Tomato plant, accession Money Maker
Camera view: bottom (45 deg); turntable rotation: 30 degrees
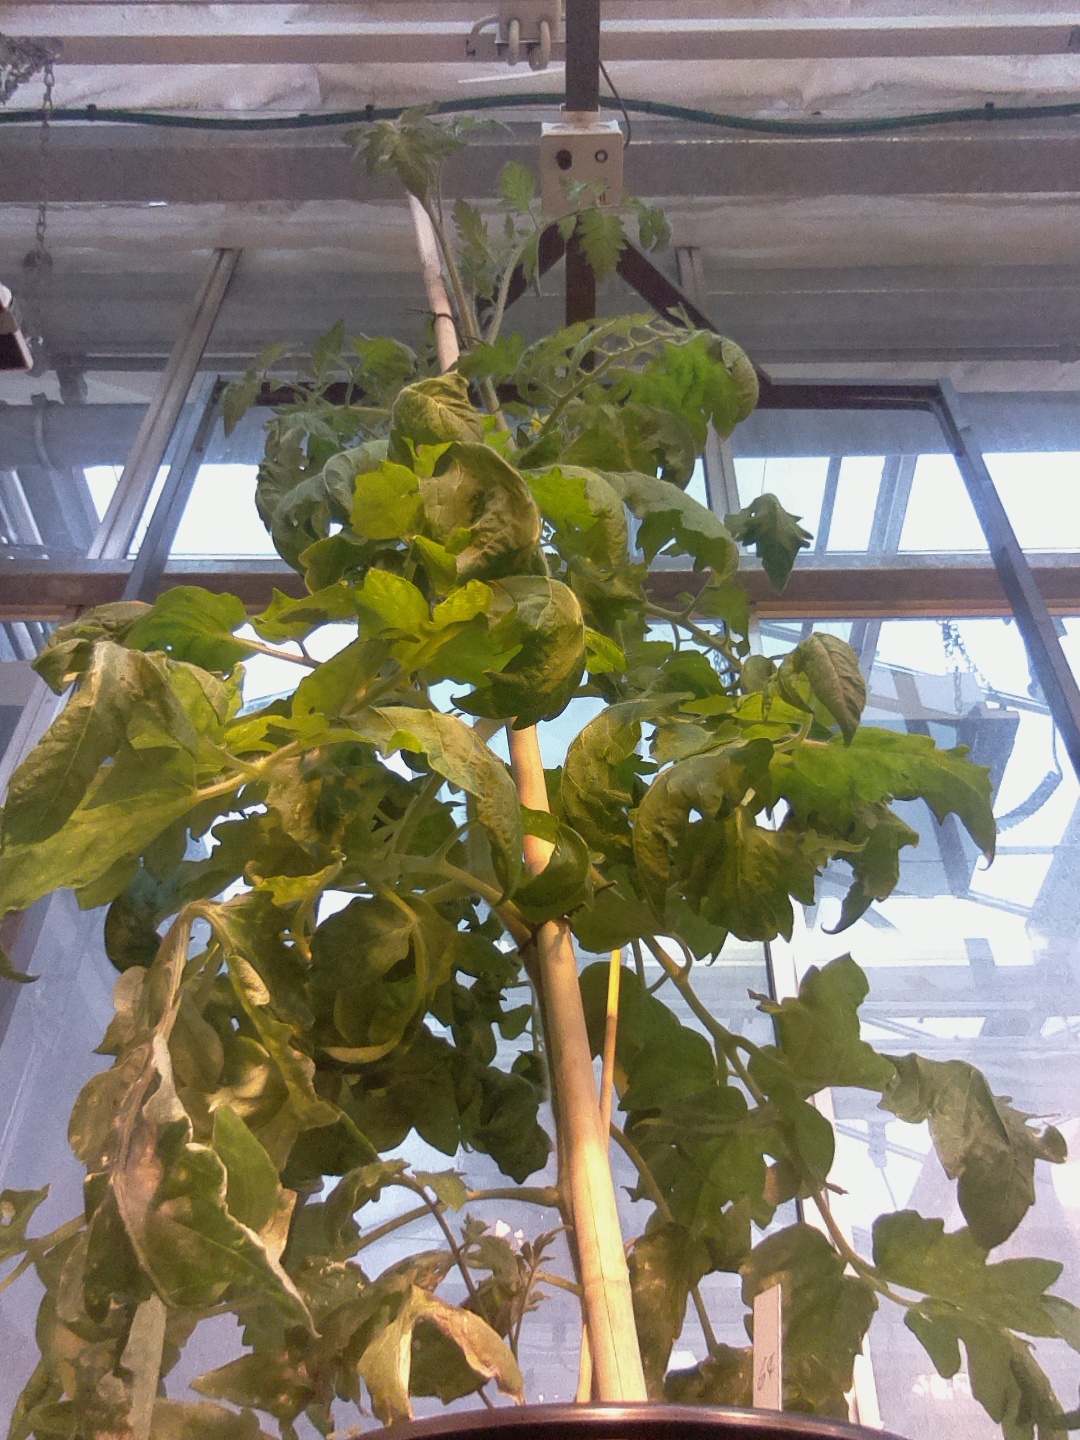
BBCH growth stage 69: End of flowering, 90%-100% of flowers open, more petals falling